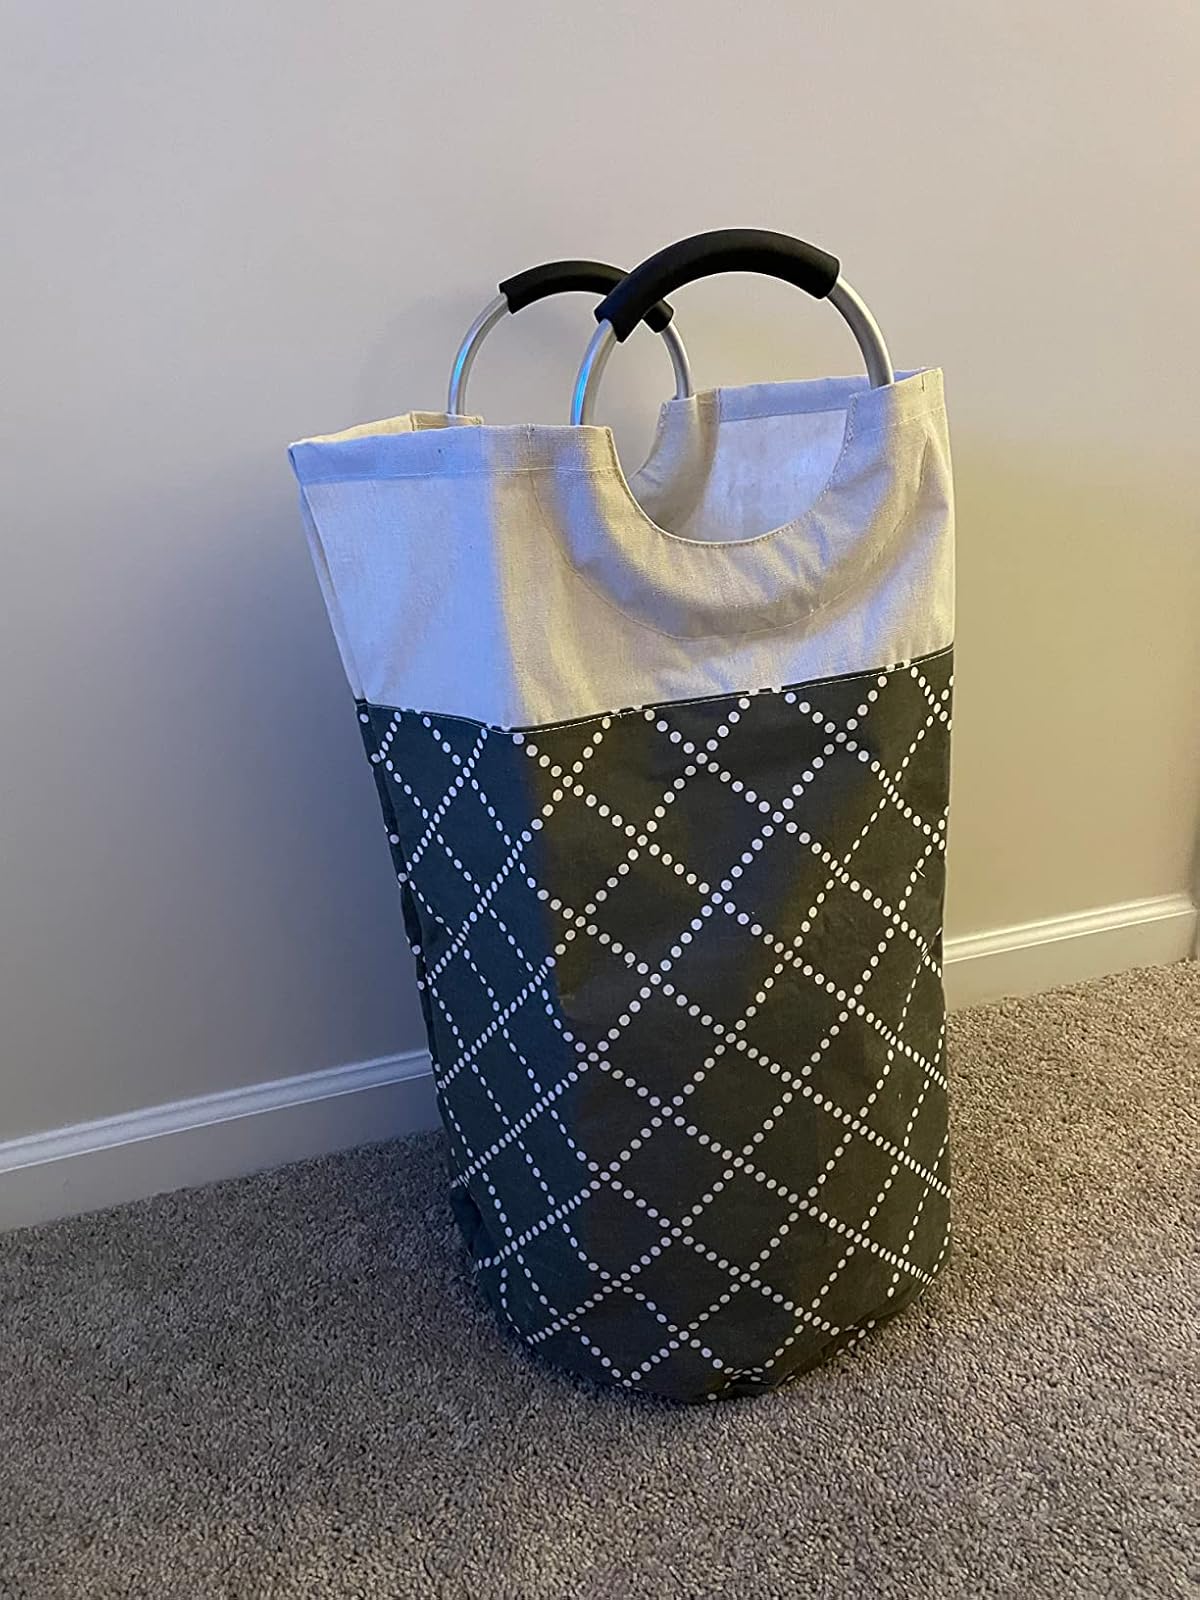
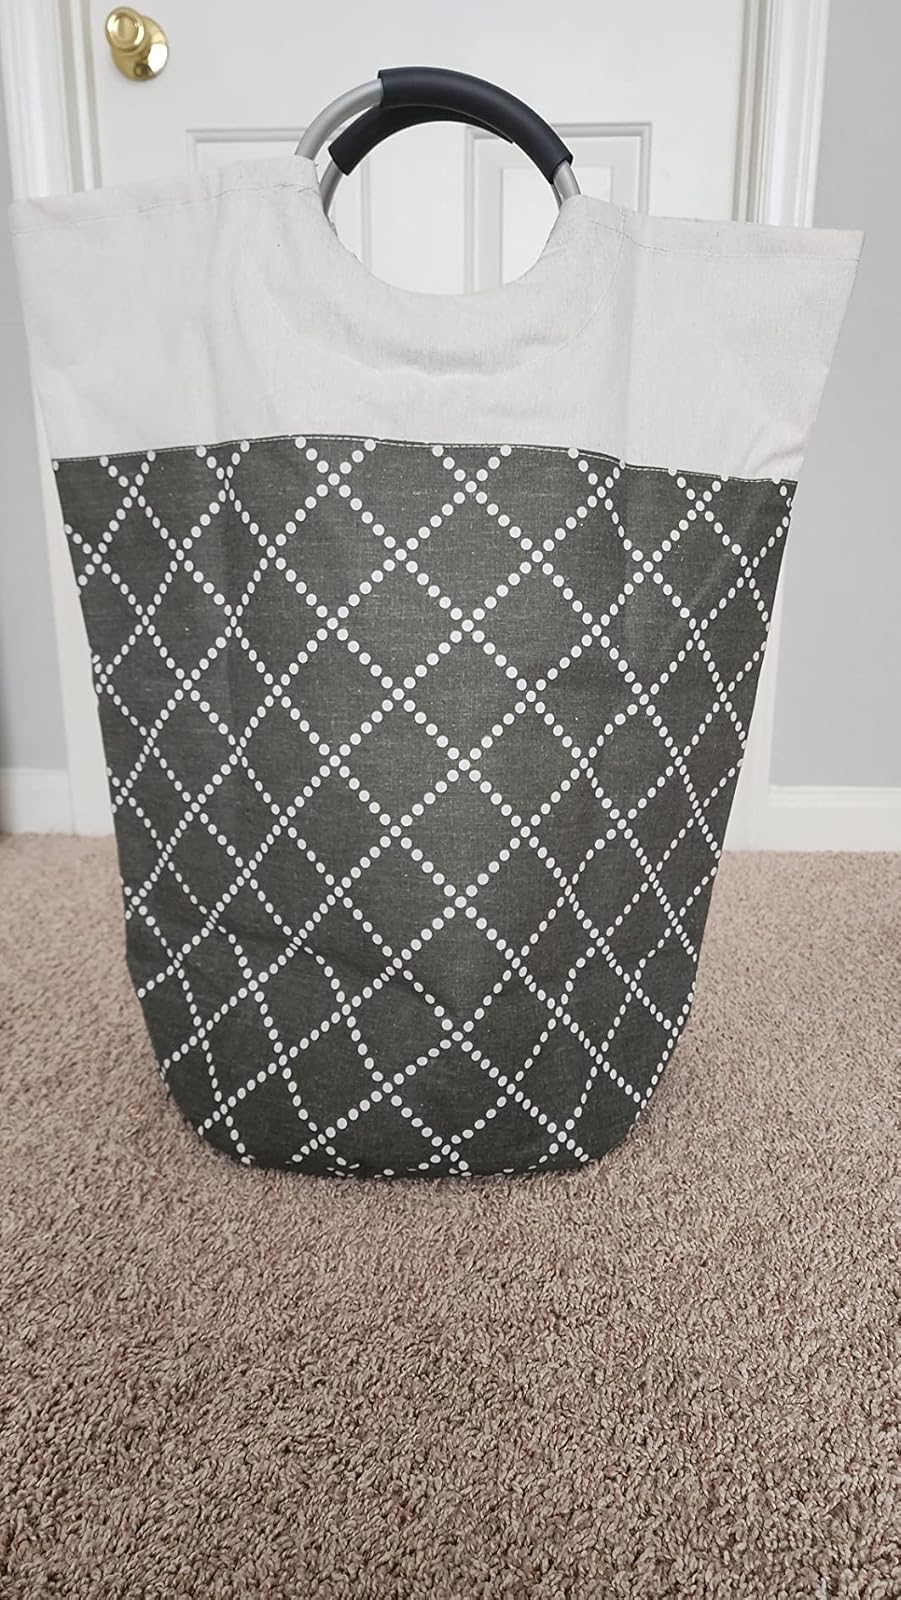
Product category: items_hamper
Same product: yes